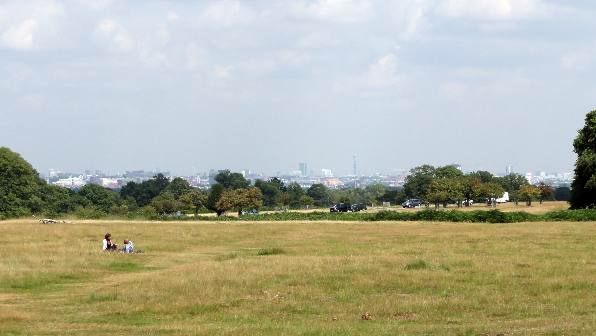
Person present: No